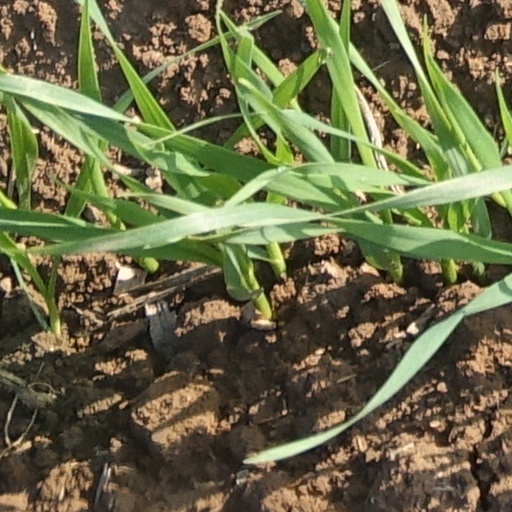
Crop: wheat